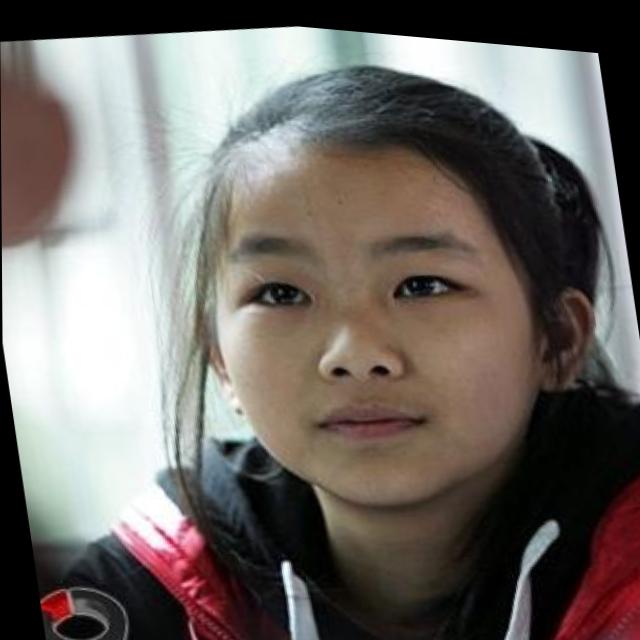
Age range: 0-12